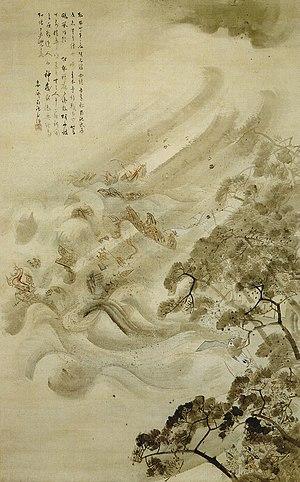
Kikuchi Yōsai aussi connu sous les noms de Kikuchi Takeyasu et Kawahara Ryōhei, est un peintre japonais connu pour ses portraits monochromes de personnages historiques réunis dans le Zenken Kojitsu.
La bataille de Kōan est, après la bataille de Bun'ei sept années auparavant, la seconde tentative d'invasion mongole du Japon par la dynastie Yuan, aidée par le royaume de Goryeo. Au cours du mois d'août de l'année 1281, la dynastie Yuan réunit des forces d'invasions et lance son attaque vers l'actuelle Fukuoka mais après des combats contre le shogunat de Kamakura mené par Hōjō Tokimune, la flotte est détruite par une tempête forçant le retrait des Mongols.